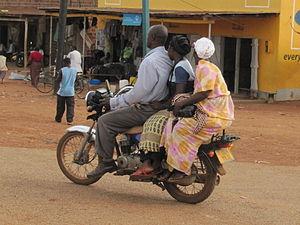
L'Ouganda, en forme longue la république d'Ouganda ou la république de l'Ouganda, en anglais Uganda et Republic of Uganda, en swahili Uganda et Jamhuri ya Uganda, est un pays d'Afrique de l'Est. Il est aussi considéré comme faisant partie de l'Afrique des Grands Lacs. Il est entouré par la République démocratique du Congo à l'ouest, le Kenya à l'est, le Rwanda au sud-ouest, le Soudan du Sud au nord et la Tanzanie au sud. Le Sud du pays englobe une vaste partie du lac Victoria. L'Ouganda tire son nom de l'ancien royaume de Buganda, qui couvrait autrefois les régions les plus au sud, dont la capitale et plus grande ville est Kampala. L'Ouganda est un pays membre de l'Organisation de la coopération islamique.